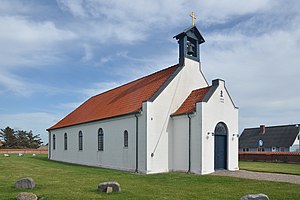
Agger Kirke
Agger Kirke
Agger Kirke i Thisted Kommune, Danmark.
Agger Kirke er en kirke i landsbyen Agger i det vestlige Thy. Den er kirke i Agger Sogn, Sydthy Provsti. Kirken ligger i Thisted Kommune; indtil Kommunalreformen i 1970 lå den i Vestervig-Agger Sognekommune i Refs Herred, 1970-2006 i Sydthy Kommune.